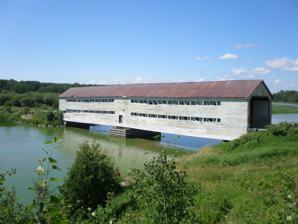
Building: Pont de l'Île
Country: Canada
Year built: 1946
Covered bridge in Quebec, Canada Pont de l'Île Coordinates 48°41′30″N 79°24′27″W / 48.691667°N 79.4075°W / 48.691667; -79.4075 Carries Road Bridge Crosses Lake Abitibi Locale Clerval, Quebec , Canada Characteristics Design Town lattice Material Wood Total length 52m Clearance above 4.10m History Opened 1946 Location The pont de l'Île is a covered bridge near the municipality of Clerval, Quebec , Canada. It connects an island, L'Île-Nepawa, in Lake Abitibi to the mainland. The single-lane bridge is of Lattice truss bridge design. This design was modified by the Quebec Ministry of Colonisation and was used for more than 500 covered bridges in Quebec. Thirty-four covered bridges were built in Abitibi, during the colonisation of the region. Today fewer than half of them are extant. Built in 1946, a metal pillar was added in 1997. In 2012 the bridge was restored, including a new roof, new woodwork, and it was painted red, having been beige. The weight capacity is 12 tonnes. It does not benefit from any provincial or municipal protection. See also Road portal Transport portal Engineering portal List of covered bridges in Quebec References